Eugenia Washington

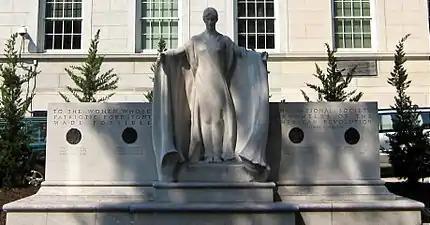
"The Founders of the Daughters of the American Revolution", a 1929 marble sculpture by Gertrude Vanderbilt Whitney honoring the society's four co-founders, including Washington. It is located alongside DAR Constitution Hall in Washington, DC.

By Washington's death in 1900, membership in the National Society of Daughters of the American Revolution numbered around 35,000. Many chapters of the society expressed their appreciation and respect. She was also mentioned at the groundbreaking of the Memorial Continental Hall on October 11, 1902, by Cornelia Cole Fairbanks. In 1908, a "mourning pin" crafted on the occasion of the death of George Washington that had been given to Washington by her grandmother, Lucy Payne Washington Todd, was donated to the Memorial Continental Hall by Jennie White Hopkins.